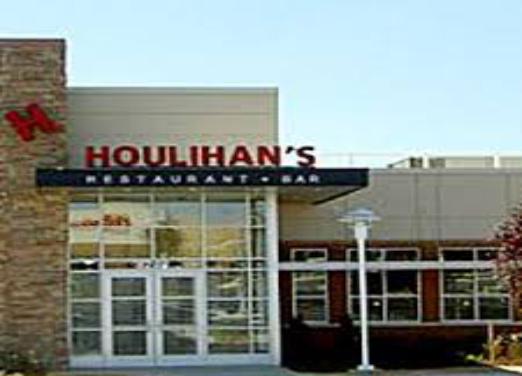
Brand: Houlihan's
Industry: Others